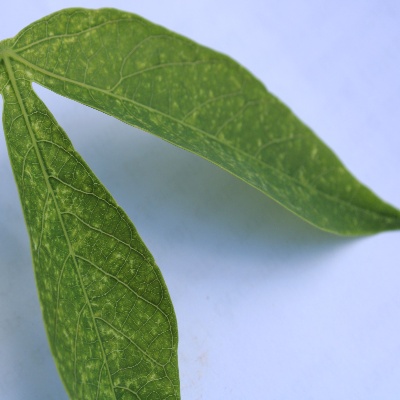
Crop: Cassava
Condition: green mite